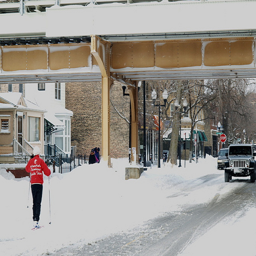
a street with a view of snow and people standing on skis
a person wearing skiis on a regular road
a person in a red jacket snow cars and buildings
A woman on skies on a residential street
A snowy street scene with cars and a person on skis.